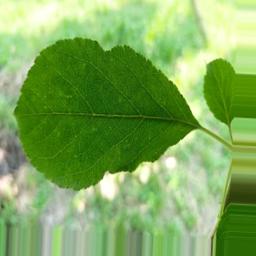
Label: Healthy